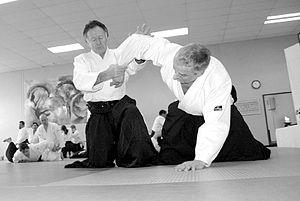
Gérard Blaize, né le 17 août 1946 à Toulouse, est un professeur français d'Aïkido, de bo-jutsu et de jodo.